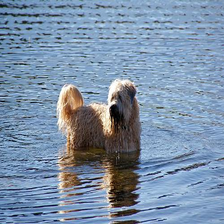
Species: dog
Breed: wheaten terrier